CCGS Labrador

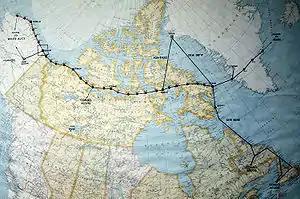
Map of Distant Early Warning (DEW) Line

In January 1955 "Labrador" underwent refit. The remainder of "Labrador"s early career involved considerable work on the Distant Early Warning Line (DEW Line) project. Beginning in June 1955, "Labrador" was sent to survey sites for the project. In August, "Labrador" escorted a 60-ship convoy. In 1956, the icebreaker spent five and a half months performing hydrographic surveys in the eastern Arctic. In 1957, the ship made port visits to Portsmouth, England, Oslo, Norway and Copenhagen, Denmark. "Labrador" was decommissioned on 22 November 1957 and transferred to civilian control in 1958. This was done with the condition that should the Royal Canadian Navy wish to take the ship back, they could. The decision was due to financial cutbacks a change of direction of the Royal Canadian Navy, with an intent to focus on anti-submarine warfare rather than Arctic research.